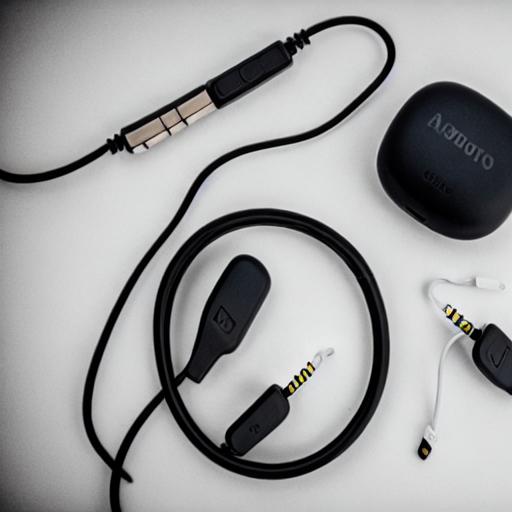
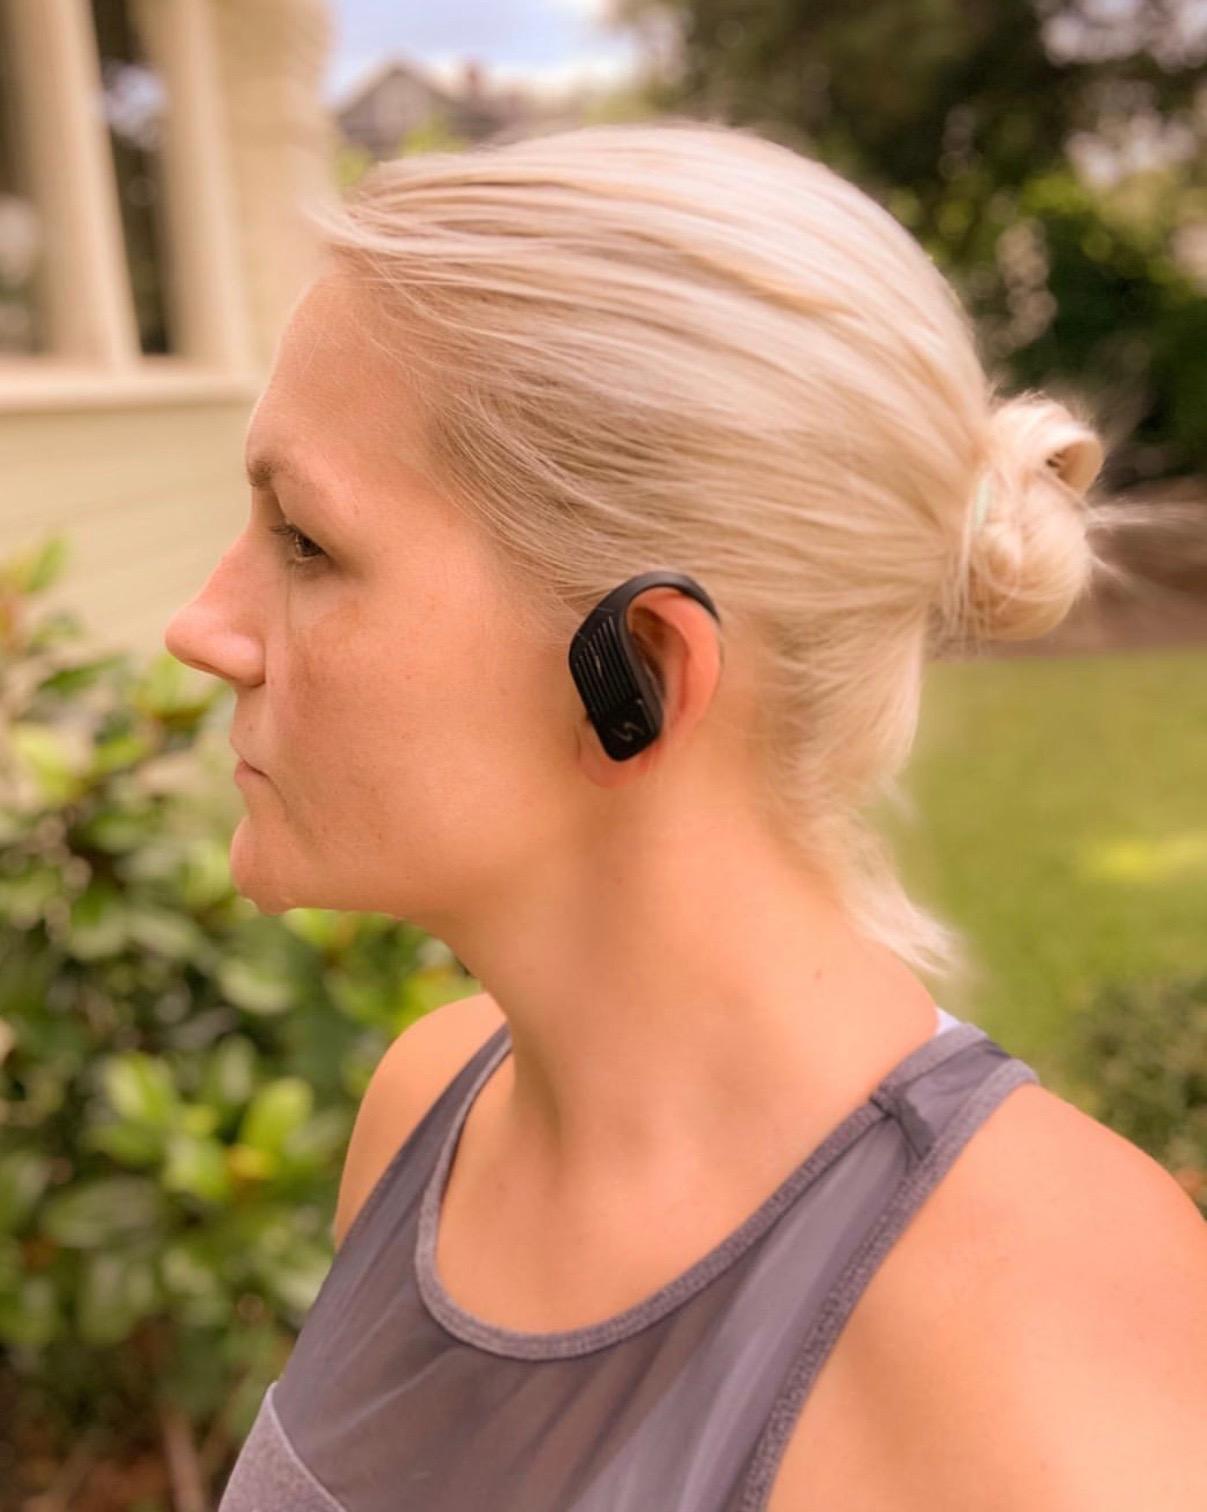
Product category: earbuds
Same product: no